Reinhard F. Stocker

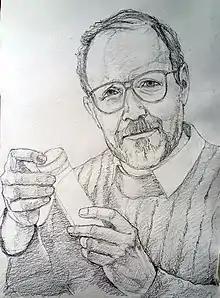
Reinhard Stocker

Reinhard F. Stocker (born 1944) is a Swiss biologist. He pioneered the analysis of the sense of smell and taste in higher animals, using the fly "Drosophila melanogaster" as a study case. He provided a detailed account of the anatomy and development of the olfactory system, in particular across metamorphosis, for which he received the Théodore-Ott-Prize of the Swiss Academy of Medical Sciences in 2007, and pioneered the use of larval "Drosophila" for the brain and behavioural sciences.